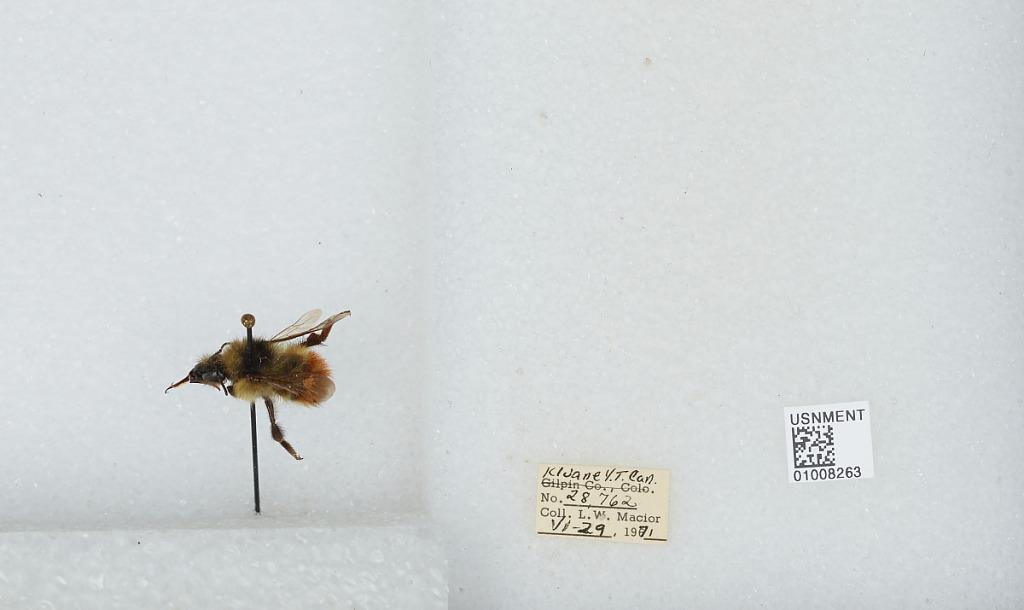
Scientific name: Bombus (Pyrobombus) flavifrons Cresson
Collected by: L. Macior
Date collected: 1971-6-29
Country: Canada
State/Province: Yukon Territory
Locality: Kluane
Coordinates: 60.75, -139.5